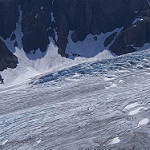
Label: glacier